D.C. sniper attacks

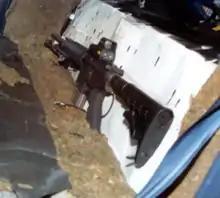
The stolen Bushmaster XM-15 rifle used by Muhammad and Malvo during their attacks. It was fitted with a Bushnell holographic weapon sight, a bipod, and a 20-round magazine at the time of their capture.

At this point, Malvo and Muhammad started covering a wider area and taking two or three days between shootings: